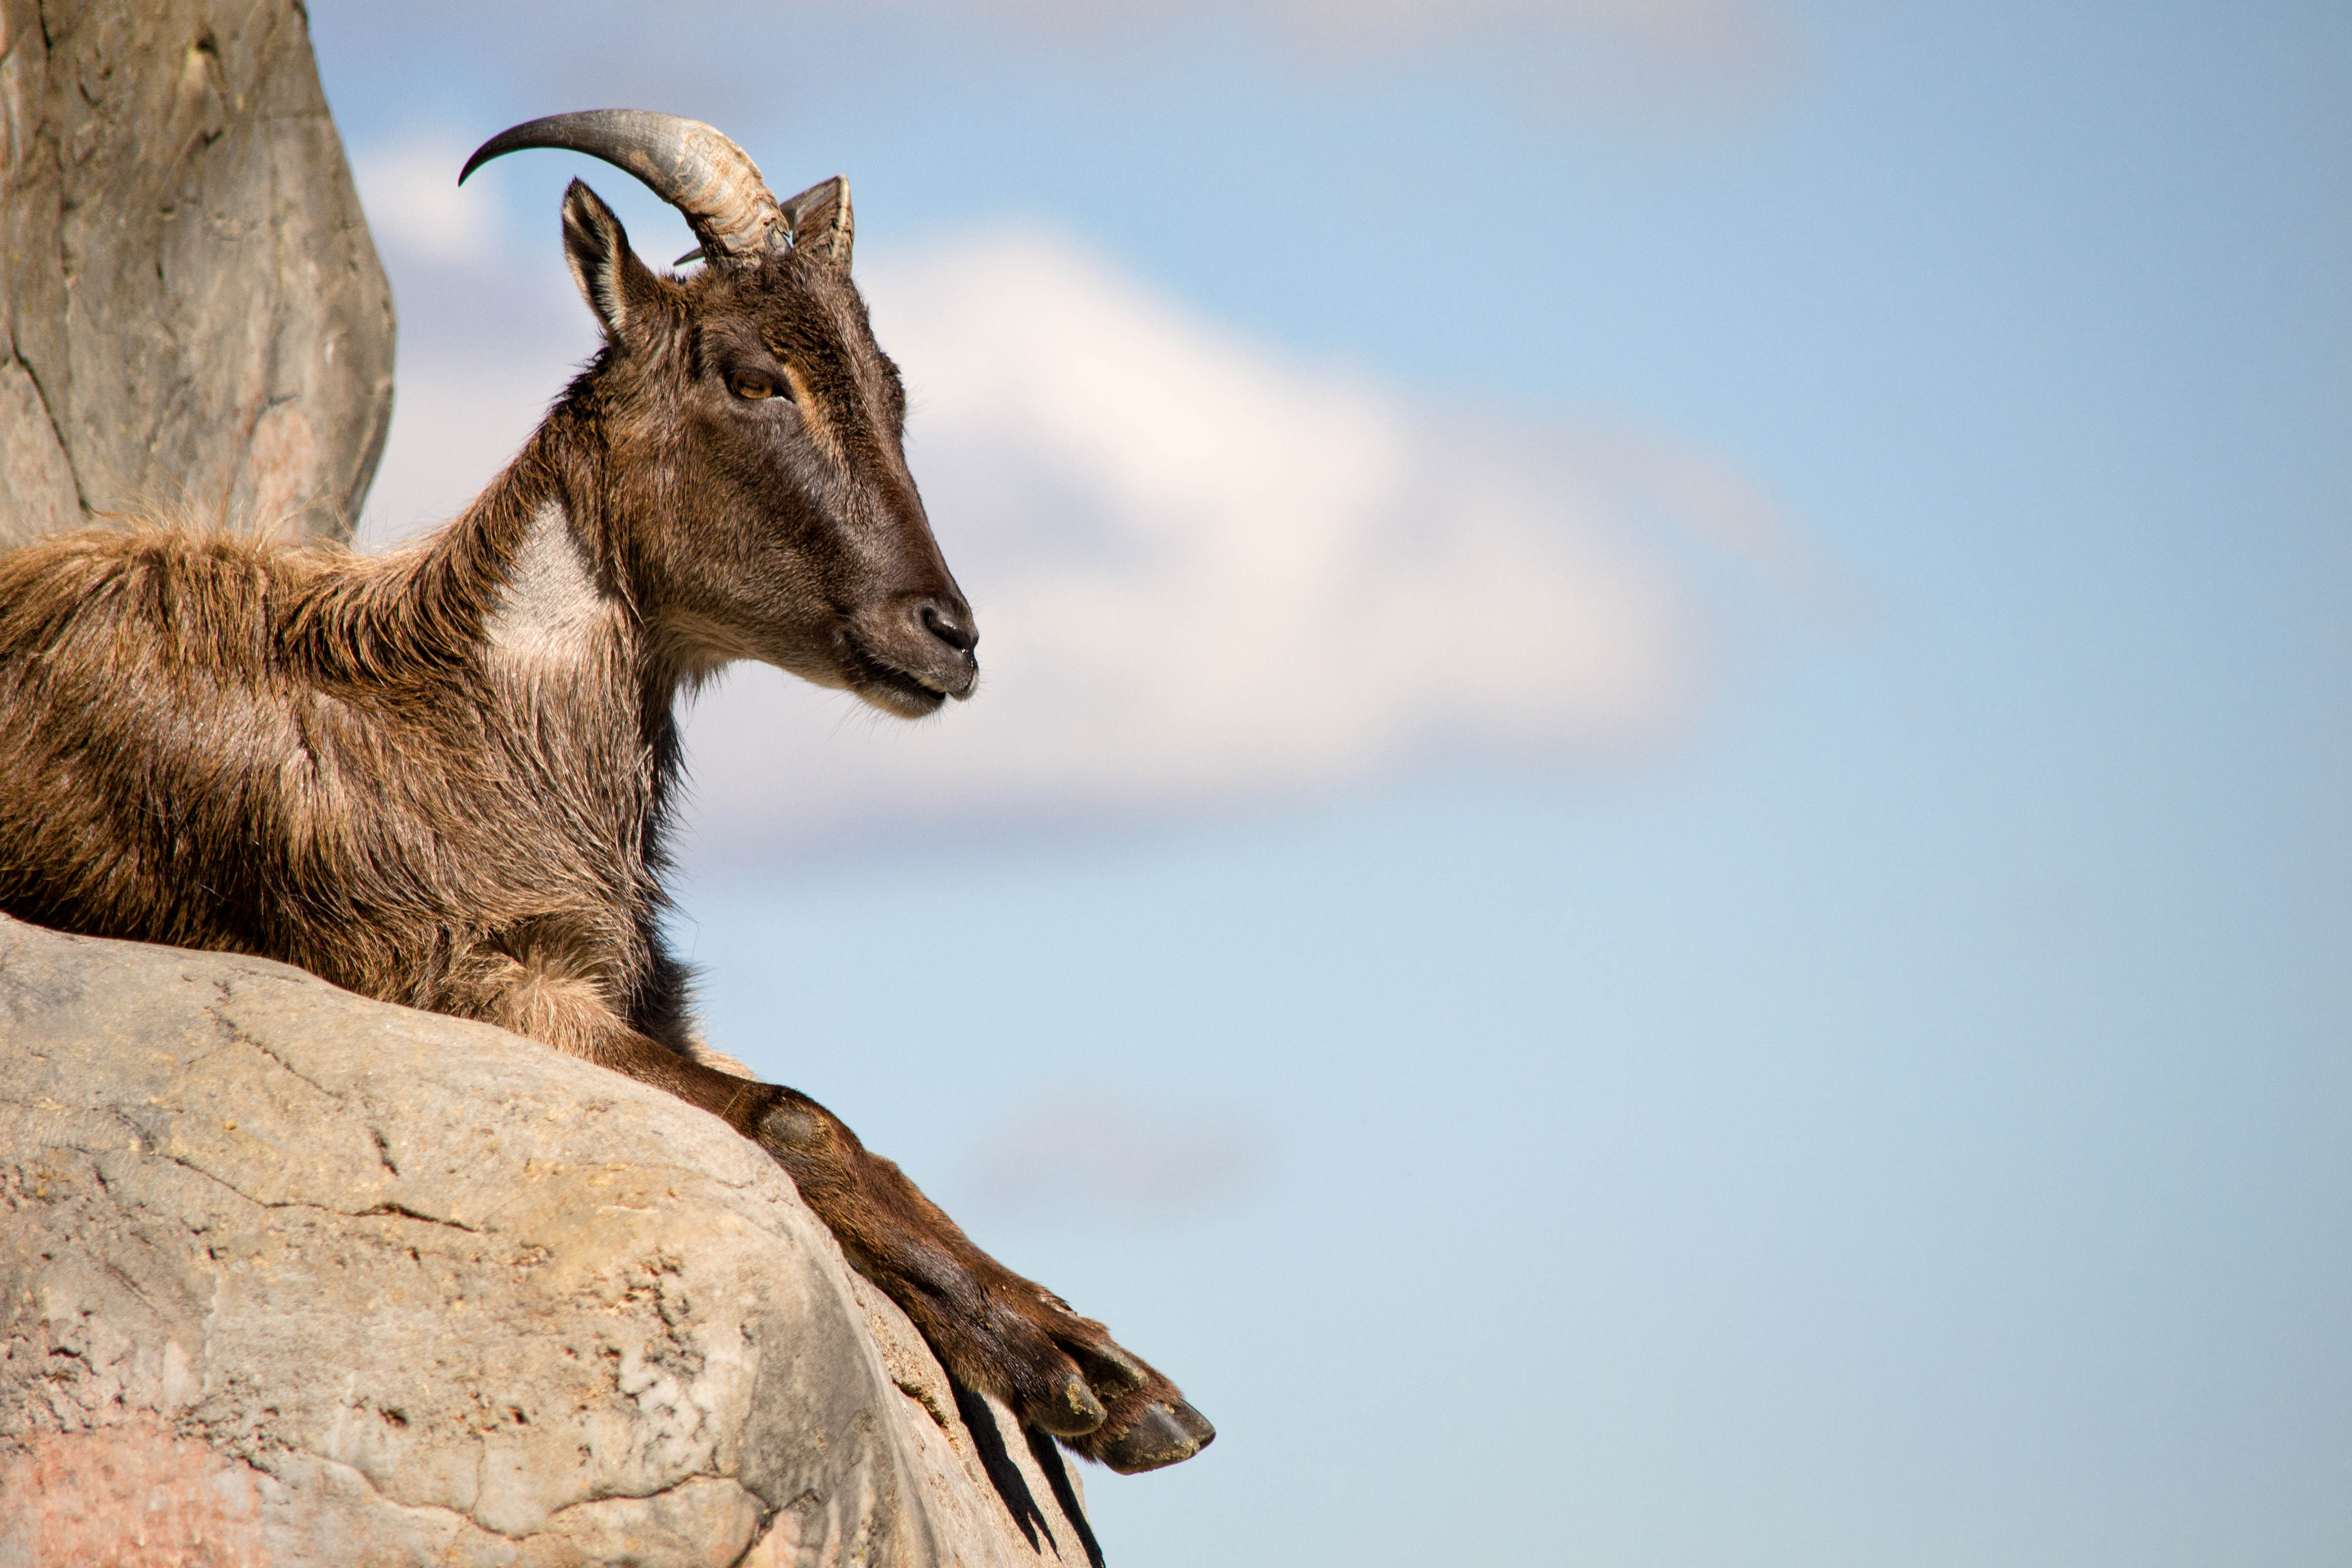
wildlife, goat, zoo, horn, mammal, fauna, goats, tarongazoo, chamois